Sealing (Mormonism)

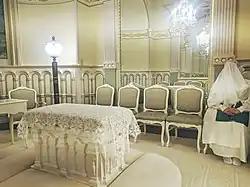
A woman in ceremonial temple clothing used during the wedding ceremony sits next to the sealing room altar over which the sealings are performed. The infinite reflection of the double mirrors is seen in the background.

A temple sealing for a living couple has the man and woman kneel on opposite sides of an altar in a temple sealing room while wearing ceremonial temple robes. They grasp each other's right hand while facing double mirrors that create an infinite reflection. The male sealer then reads the following vows to groom (and then repeats the same vows with the changes noted in parentheses) to which they are to respond "yes".